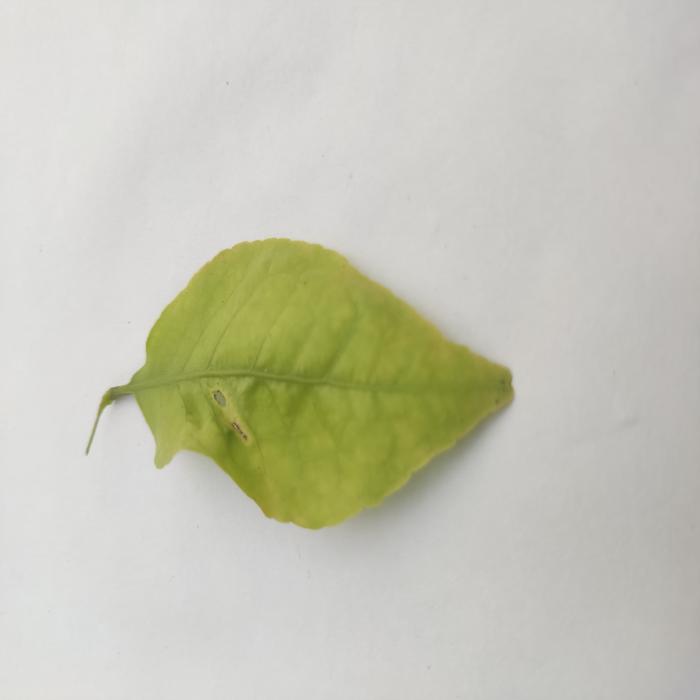
Crop: Aegle Marmelos
Leaf condition: Cercospora_Leaf